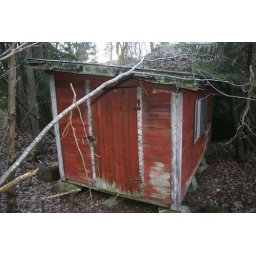
Behind the house there's a hill. Climb over that hill and you will find an old falu-red painted shed.